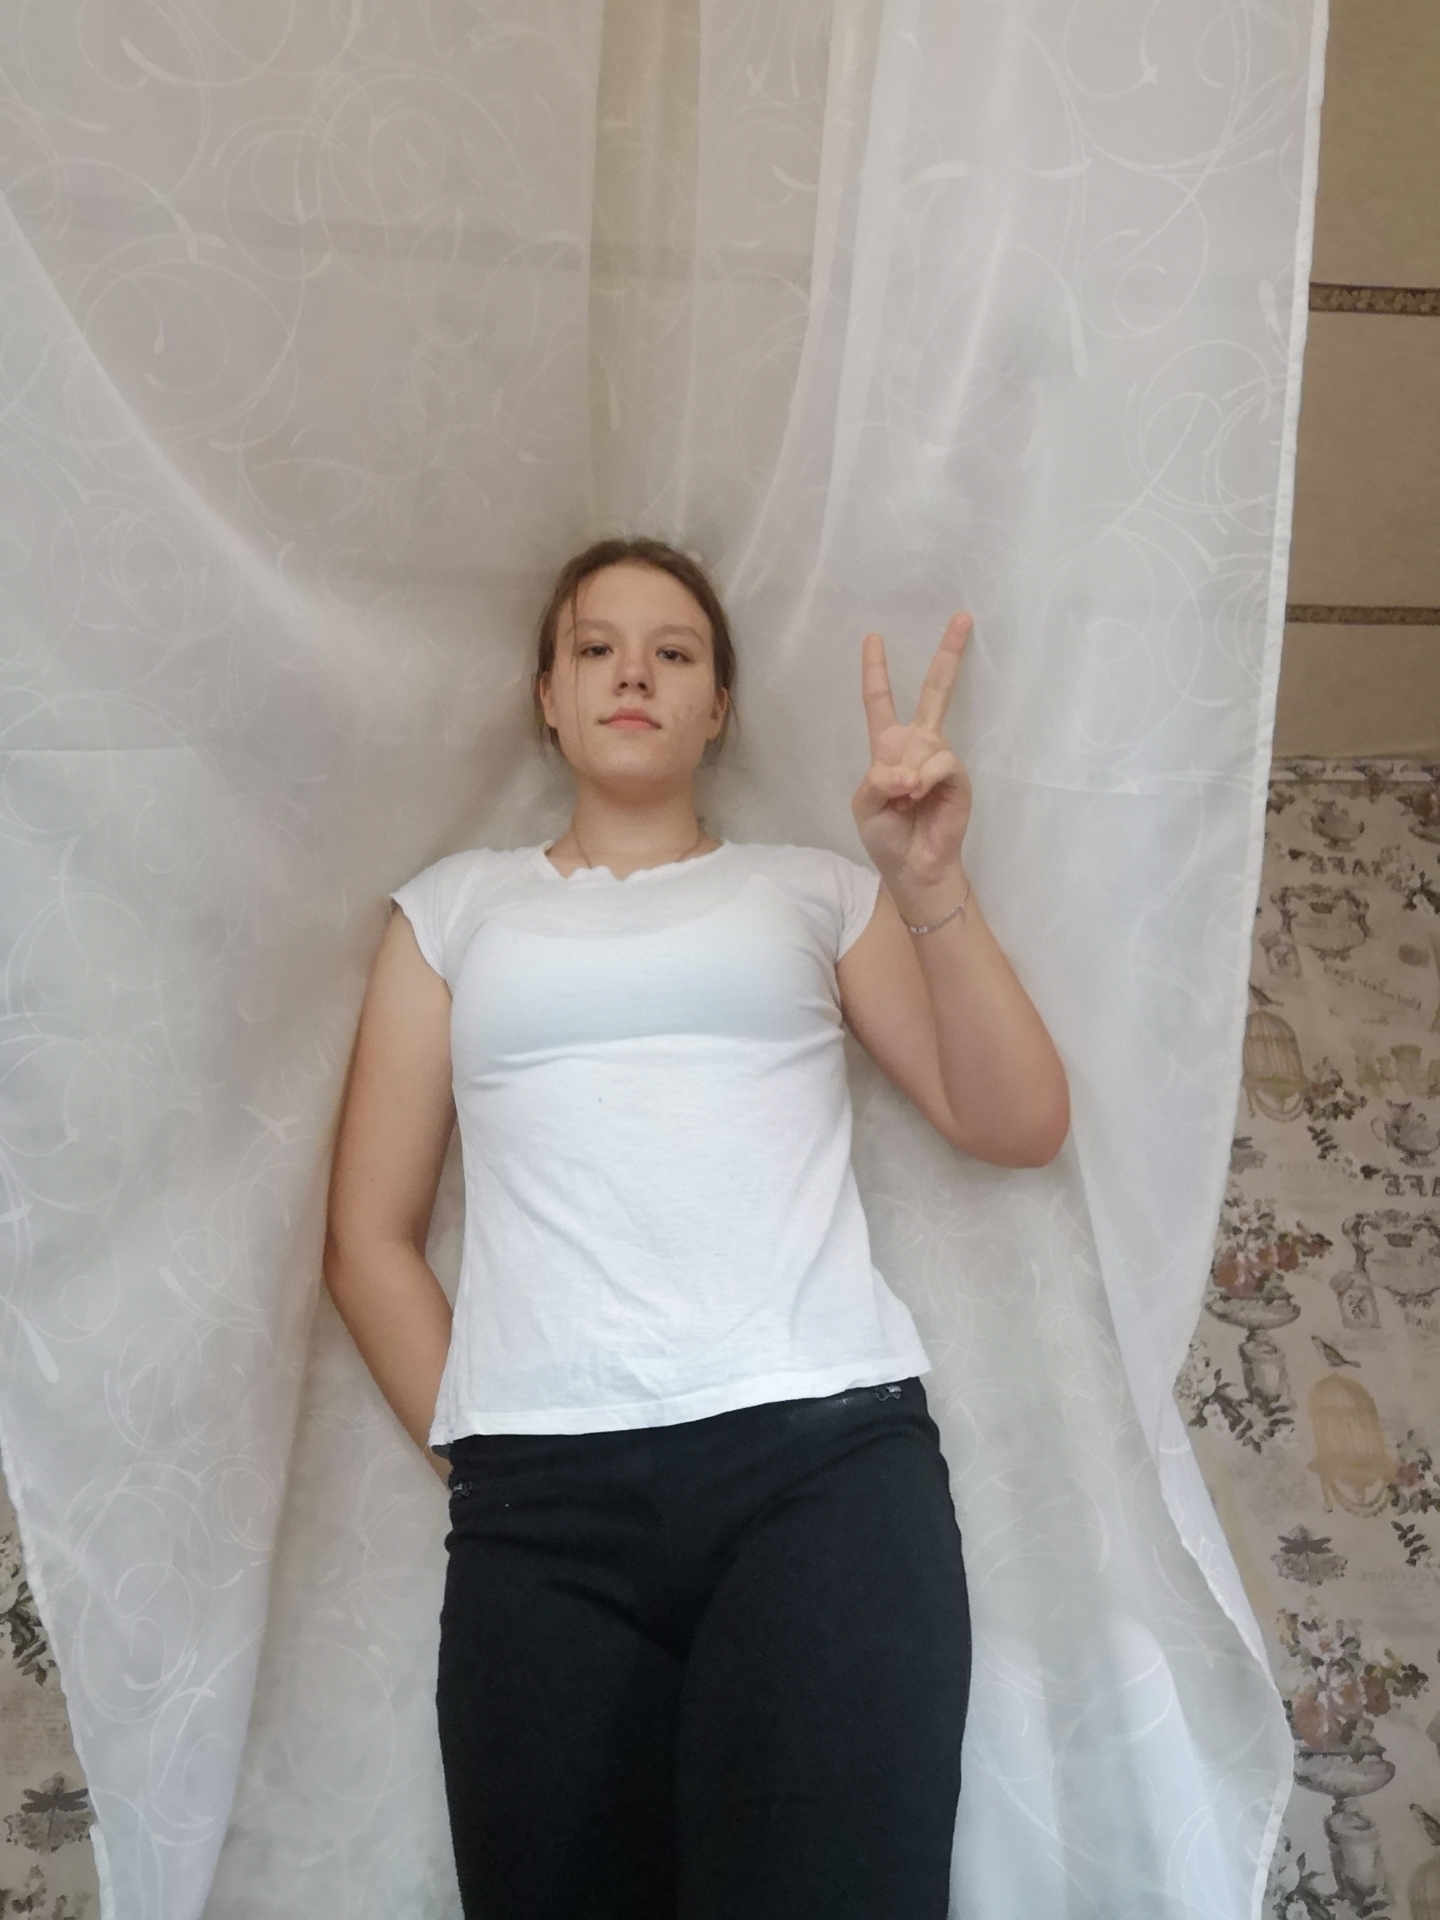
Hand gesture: peace